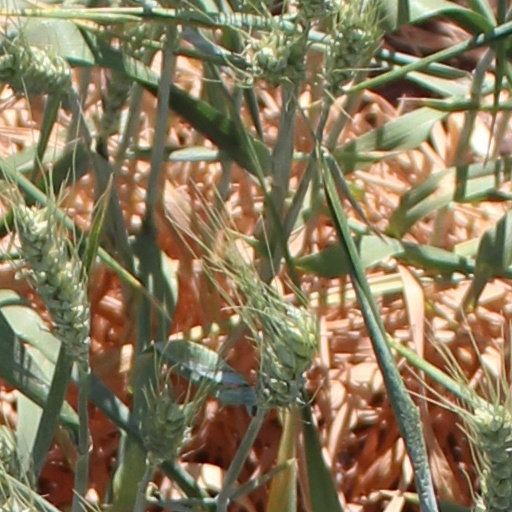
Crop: wheat